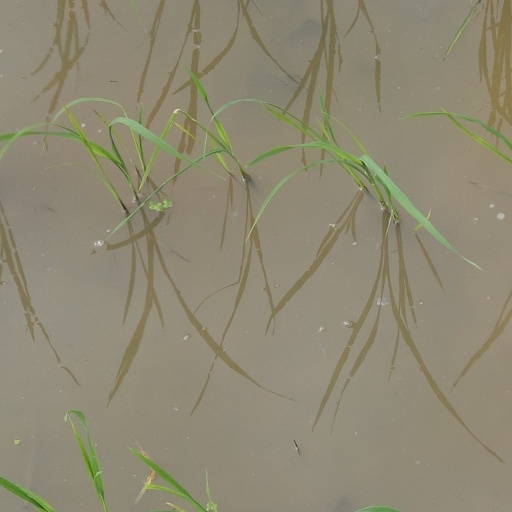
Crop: rice